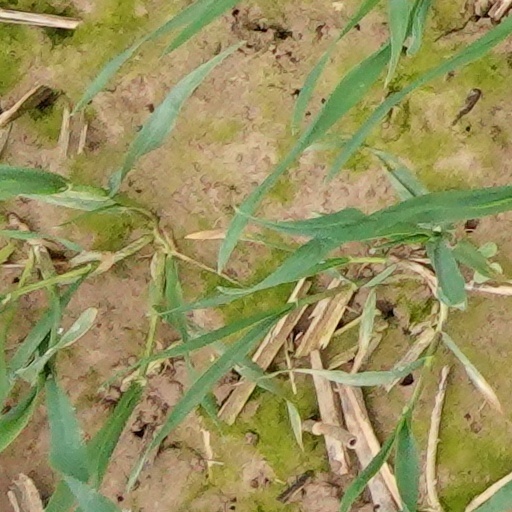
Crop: wheat